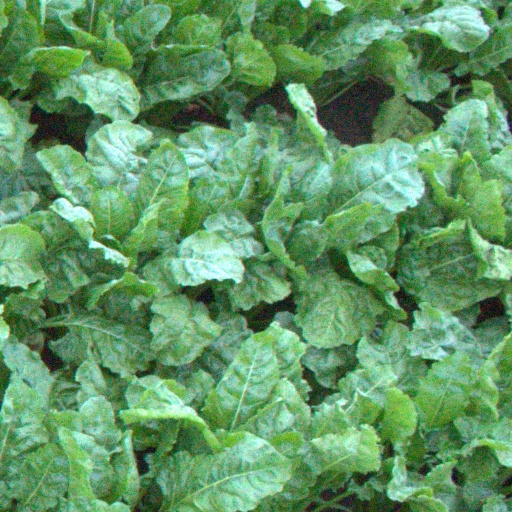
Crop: sugar beet